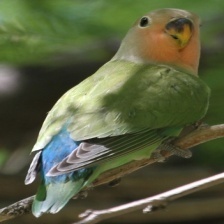
Species: ROSY FACED LOVEBIRD
Scientific name: AGAPORNIS ROSEICOLLIS